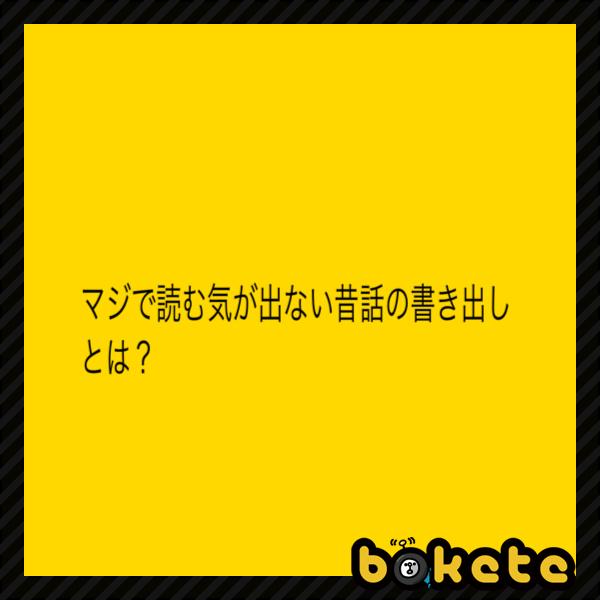
回答: ちんちちちちちんちちちちんちちんちちちちちちちちちんちちんちちんちちちちちちちちちん